Hacker-Craft

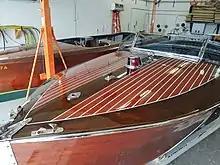
1983 Hacker Craft, hull 7, the first “Modern Classic” 26’ Triple Cockpit Runabout built, shown after full refurb in 2021 (boat name “007”).

In 1983, (the relaunch of the "Modern Classics" and reset of hull numbers starting at 000), significant additional improvements were made to modernize the boats while retaining their classic look. Many of the original jigs had been lost, and, where necessary, they made new sand castings for the hardware. While retaining most of the traditional craftsmanship, Morgan made several significant improvements over the old plans, as concessions to the advancement of technology: dual exhausts, rather than the original single exhaust, for enhanced engine performance; the use of stainless steel fittings and hardware throughout so that pitting was no longer a problem; state-of-the-art epoxy encapsulation and bonding techniques; triple planked bottoms completely encased in epoxy; double planked sides and deck saturated in epoxy; 25% more frames; double the number of floor timbers; up to 18 coats of varnish; the use of renewable-resourced Honduras mahogany; new improved steering for more maneuverability; and laminated windshields with either blue or green tints. The product line consisted of three models: 26 foot Gentleman's Racer; 26 foot and 30 foot triple-cockpit Runabout. Each could be customized to the buyer’s wishes.